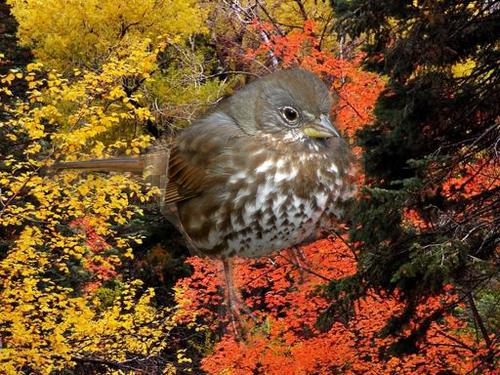
Bird species: Fox_Sparrow
Bird type: landbird
Background: land